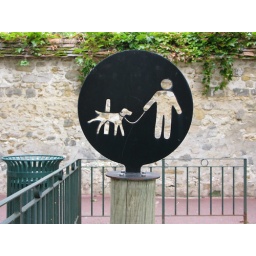
sign in dog walking area